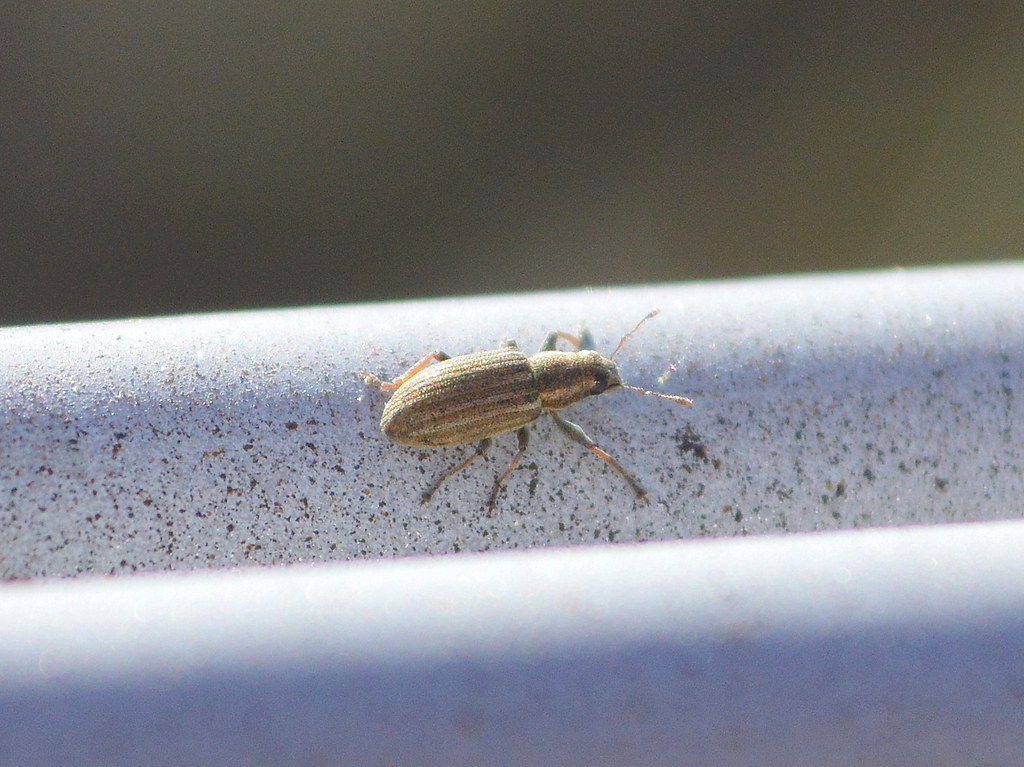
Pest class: pea_leaf_weevil